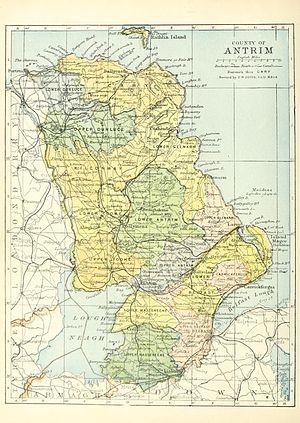
Les McQuillan ou MacQuillan sont un clan irlandais d'origine écossaise qui a possédé la seigneurie de La Route et dominé la côte d'Antrim au nord de l'Irlande au Moyen Âge à partir de leur château de Dunluce.
Les MacDonnell d'Antrim, également connus comme les MacDonnell des Glens, sont une lignée implantée en Irlande du Nord dans les Glens d'Antrim issue du clan écossais des MacDonald. C'est une branche du sept des MacDonald de Dunnyweg, devenue totalement indépendante en 1558 lorsque Sorley Boy MacDonnell obtient la reconnaissance de sa souveraineté sur les territoires irlandais de James MacDonald, 6ᵉ chef du Clan MacDonald de Dunnyveg. Les MacDonnells, établis en Irlande du nord au XVᵉ siècle, en ont chassé leurs anciens alliés, les McQuillan et leur ont succédé à la tête de la côte d'Antrim connue comme la seigneurie de La Route après la prise du château de Dunluce. Devenus Comtes puis Marquis d'Antrim au XVIIᵉ siècle, établis au château de Glenarm, ils ont joué joué un rôle majeur en Irlande à cette période.